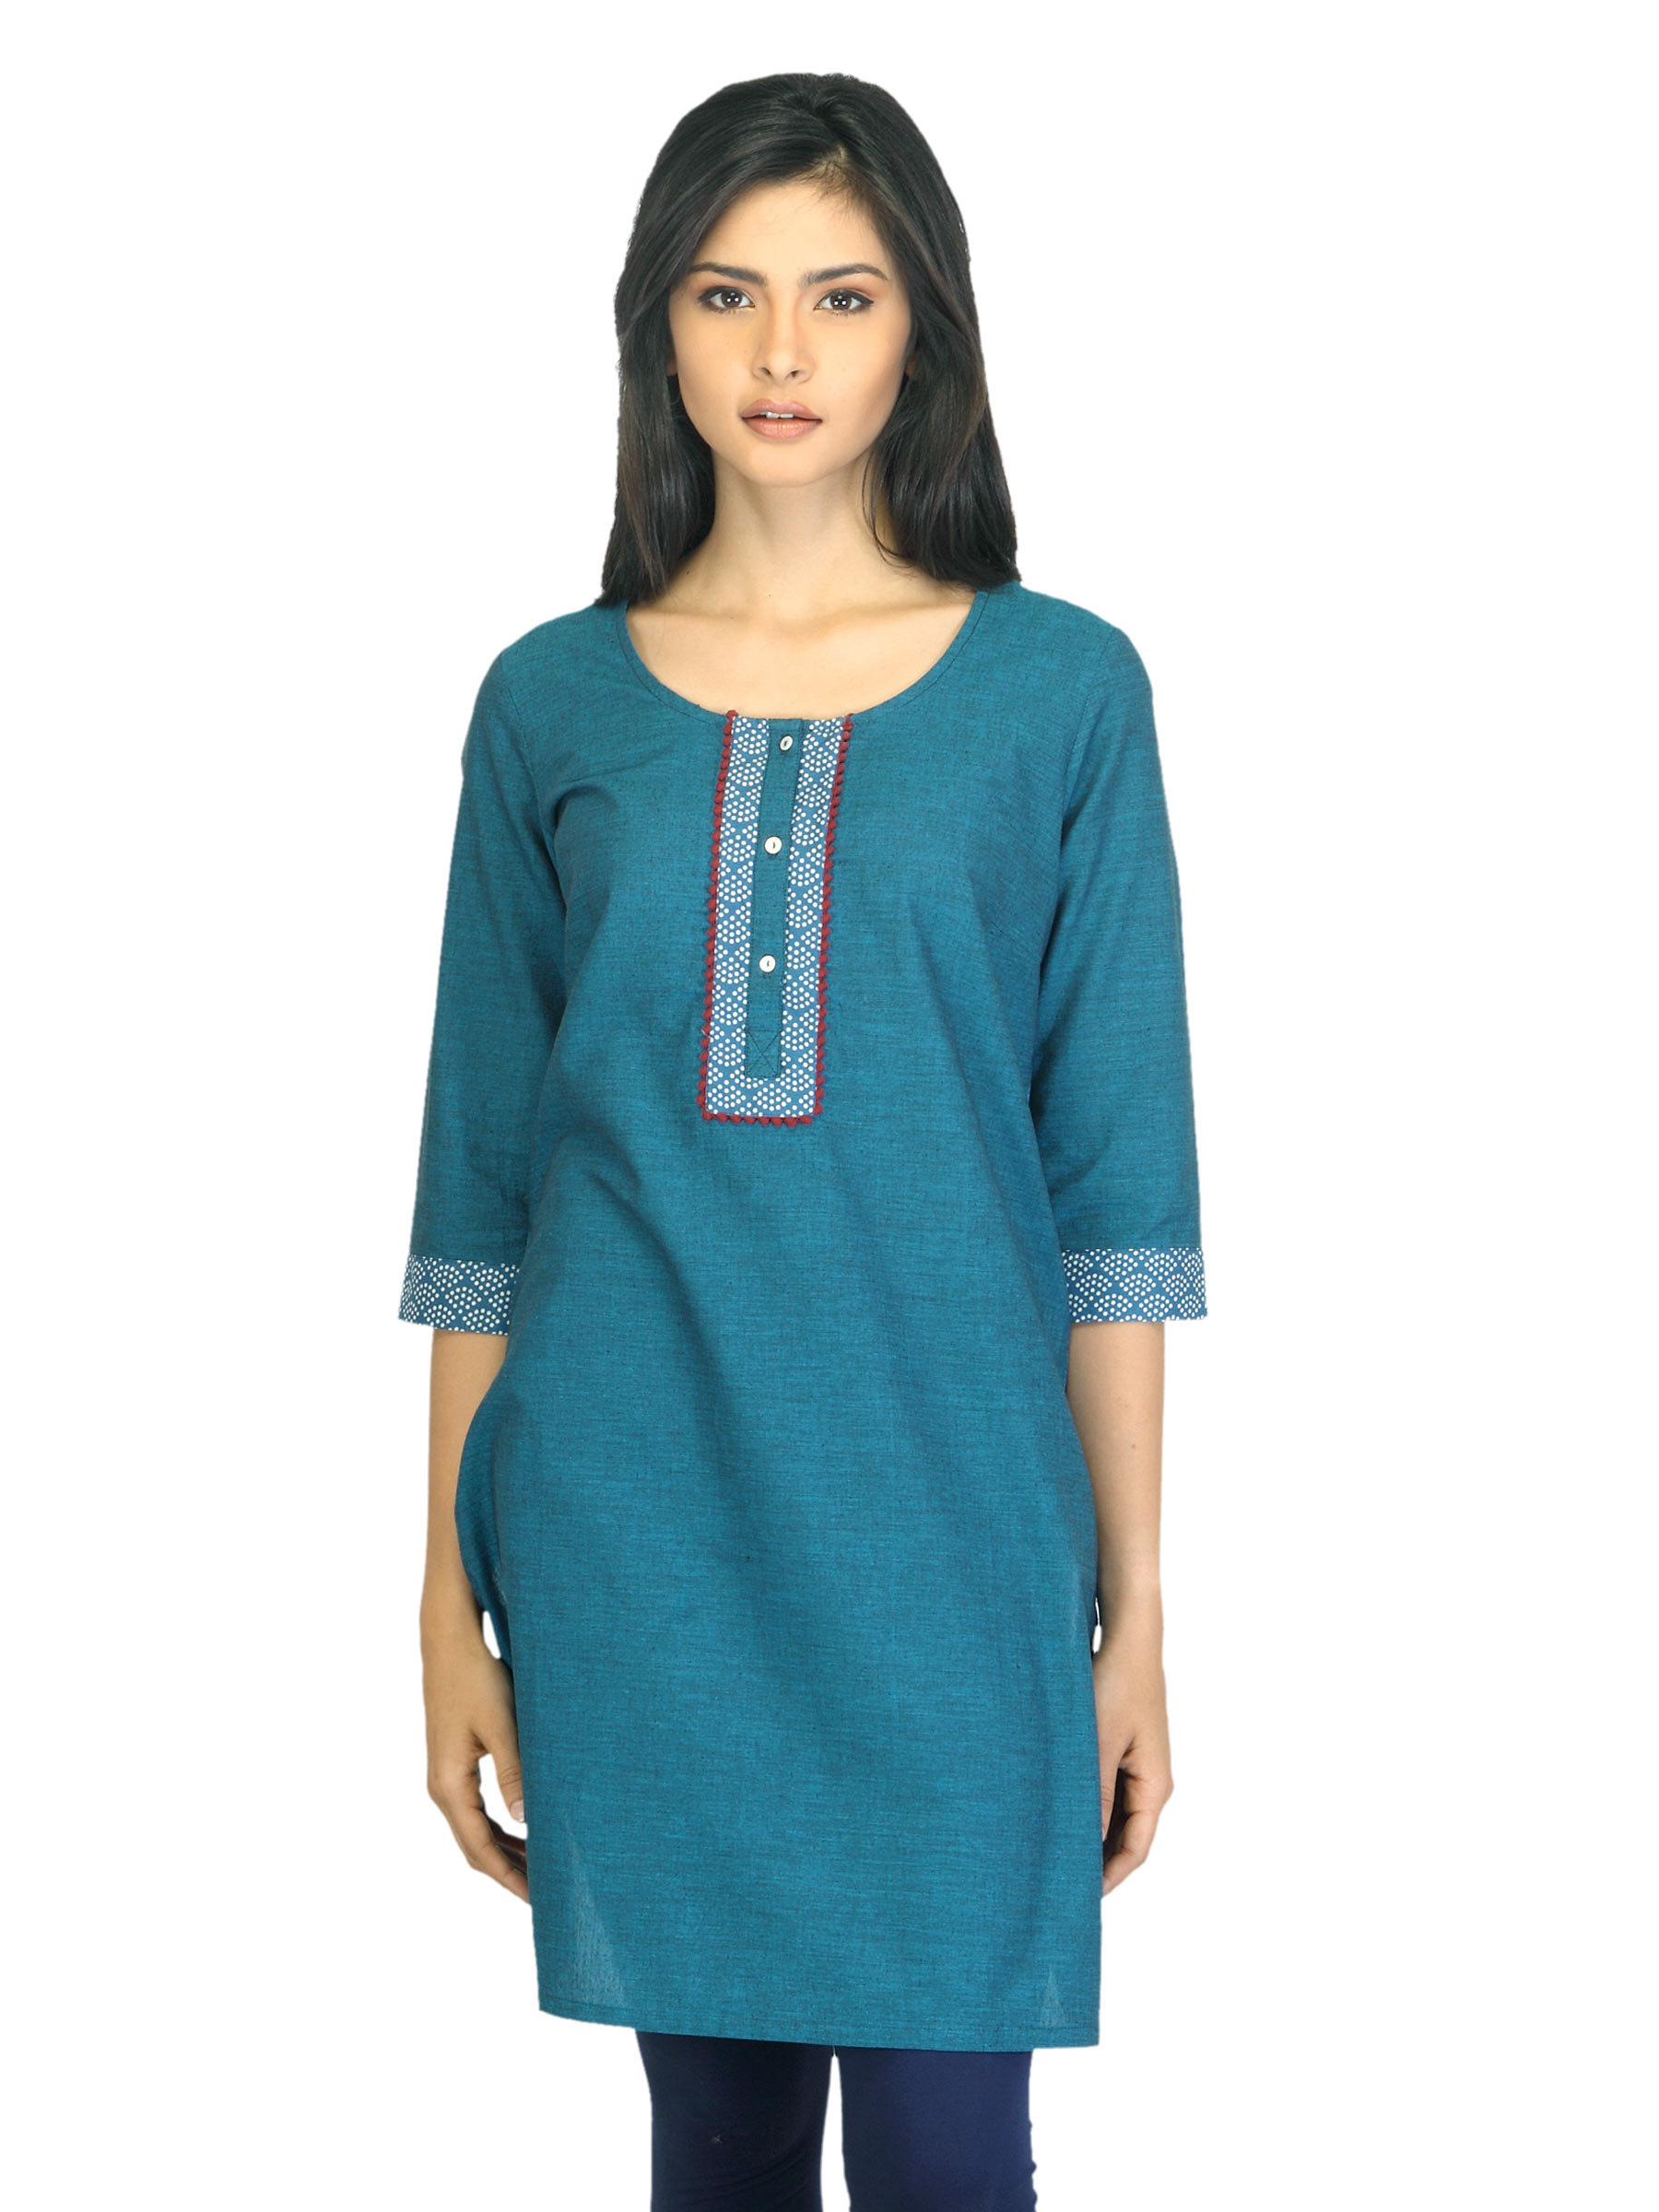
Aurelia Women Blue Kurta
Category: Apparel / Topwear / Kurtas
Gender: Women
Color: Blue
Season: Summer 2012
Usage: Ethnic